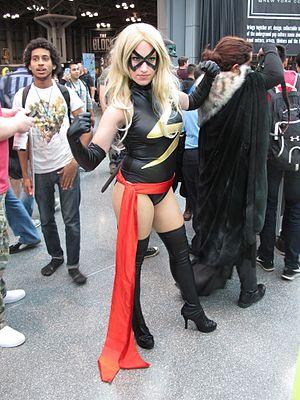
Cosplay de Miss Marvel au 2014 New York Comic Con 2014.
Miss Marvel est le nom générique de plusieurs personnages de fiction et super-héroïnes appartenant depuis 1977 à l'univers Marvel de la société Marvel Comics.